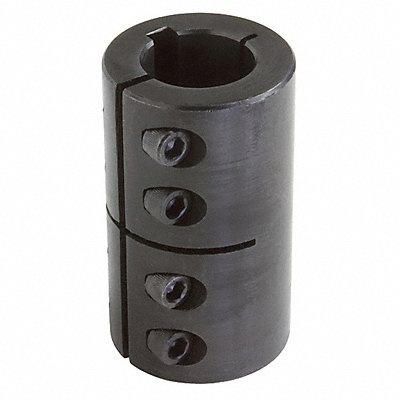
Rigid Shaft Coupling Clamp 2-1/2 L
Brand: DAYTON
Rigid Shaft Coupling Bore Diameter 1 7/8 in Bore Diameter 2 7/8 in Bore Type Round Keyed Clearance Diameter 1.74 in Coupling Construction One-Piece Coupling Material Carbon Steel Coupling Outside Diameter 1 5/8 in Different Bore Sizes No Keyway Depth 1 3/32 in Keyway Depth 2 3/32 in Minimum Bore Diameter Not Applicable Keyway Width 1 3/16 in Keyway Width 2 3/16 in Maximum Bore Diameter Not Applicable Maximum Speed 4 000 RPM Maximum Torque 2 280 in-lb Overall Length 2 1/2 in
Category: Business & Industrial > Heavy Machinery > Tractors > Row Crop Tractors